Virginia Tech School of Public and International Affairs

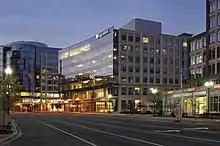
Virginia Tech Research Center located in Arlington, VA, which houses VT SPIA.

SPIA is administered by a director and an SPIA Executive Committee made up of the three program chairs and one other faculty member from each program.